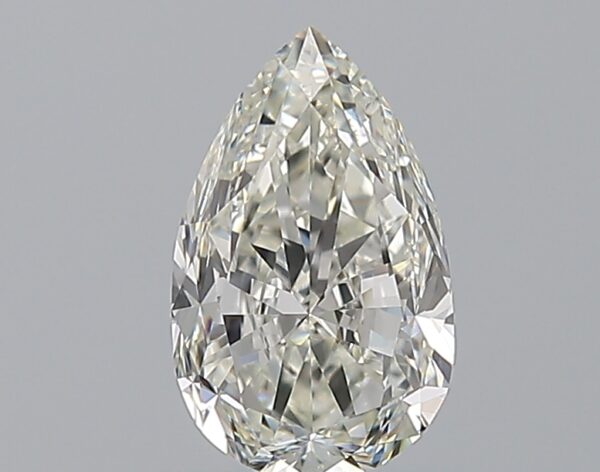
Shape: pear
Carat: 1
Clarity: VVS2
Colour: J
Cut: FG
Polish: EX
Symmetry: VG
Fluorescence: F
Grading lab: GIA
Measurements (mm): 7.98 x 4.94 x 3.46